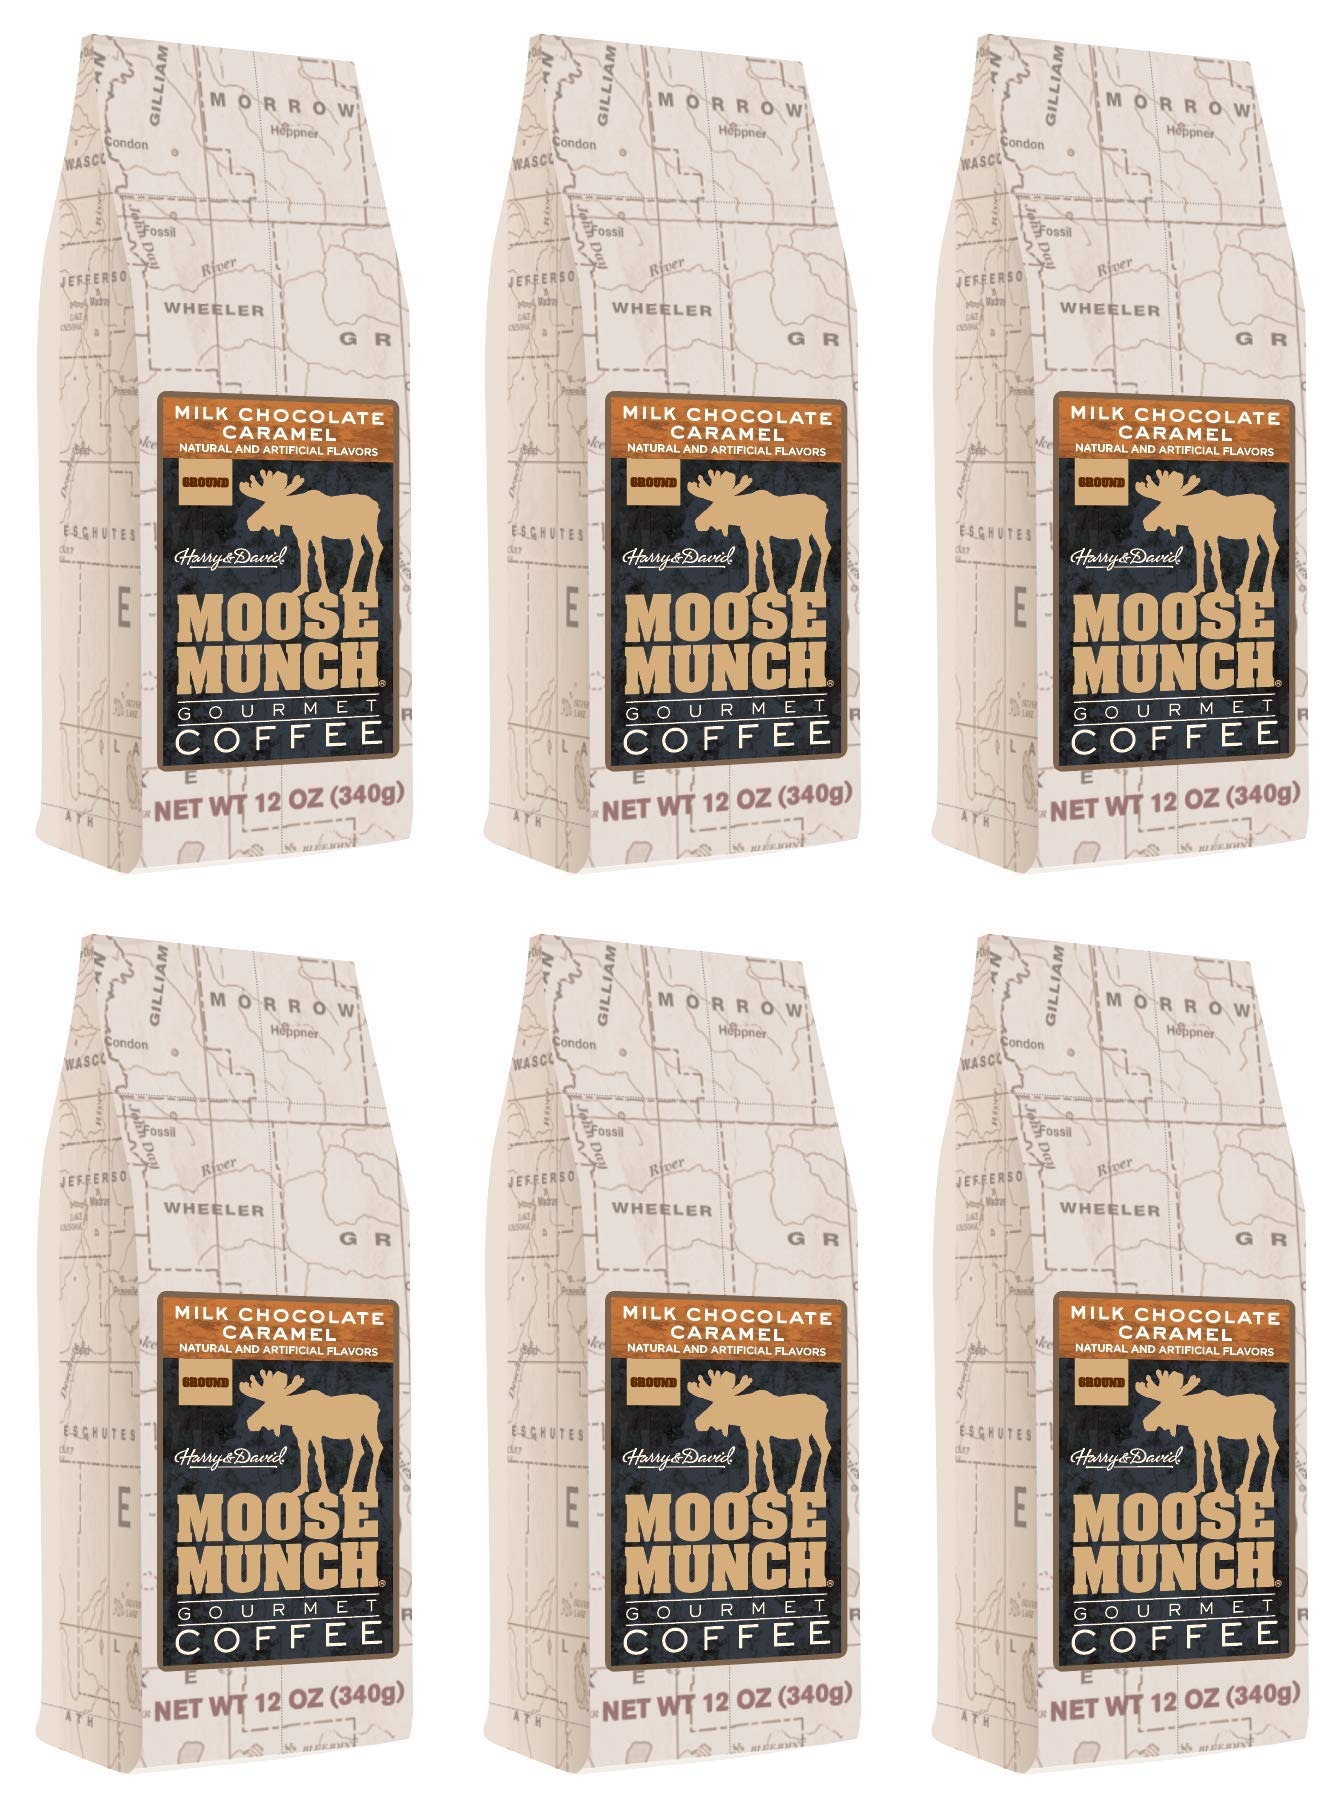
Item Name: Moose Munch Gourmet Ground Coffee by Harry & David, 6/12 oz bags (Milk Chocolate Caramel)
Bullet Point 1: 6 - 12 oz bags
Bullet Point 2: Made from 100% Arabica beans
Bullet Point 3: Start each morning off deliciously or perk up any time of day with this exceptional flavor.
Product Description: 6 - 12 oz bags of ground coffee.
Value: 6.0
Unit: Count

Price: 49.99